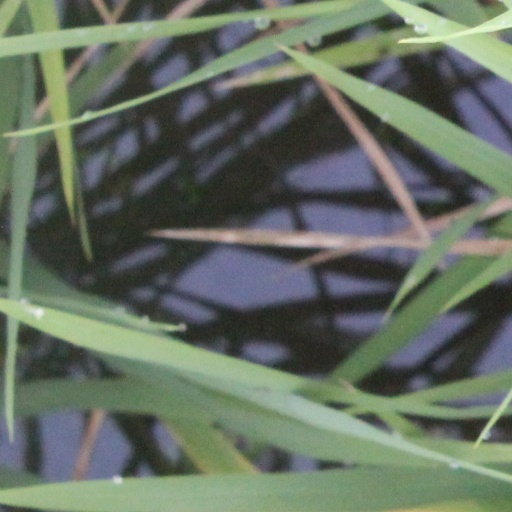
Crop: rice